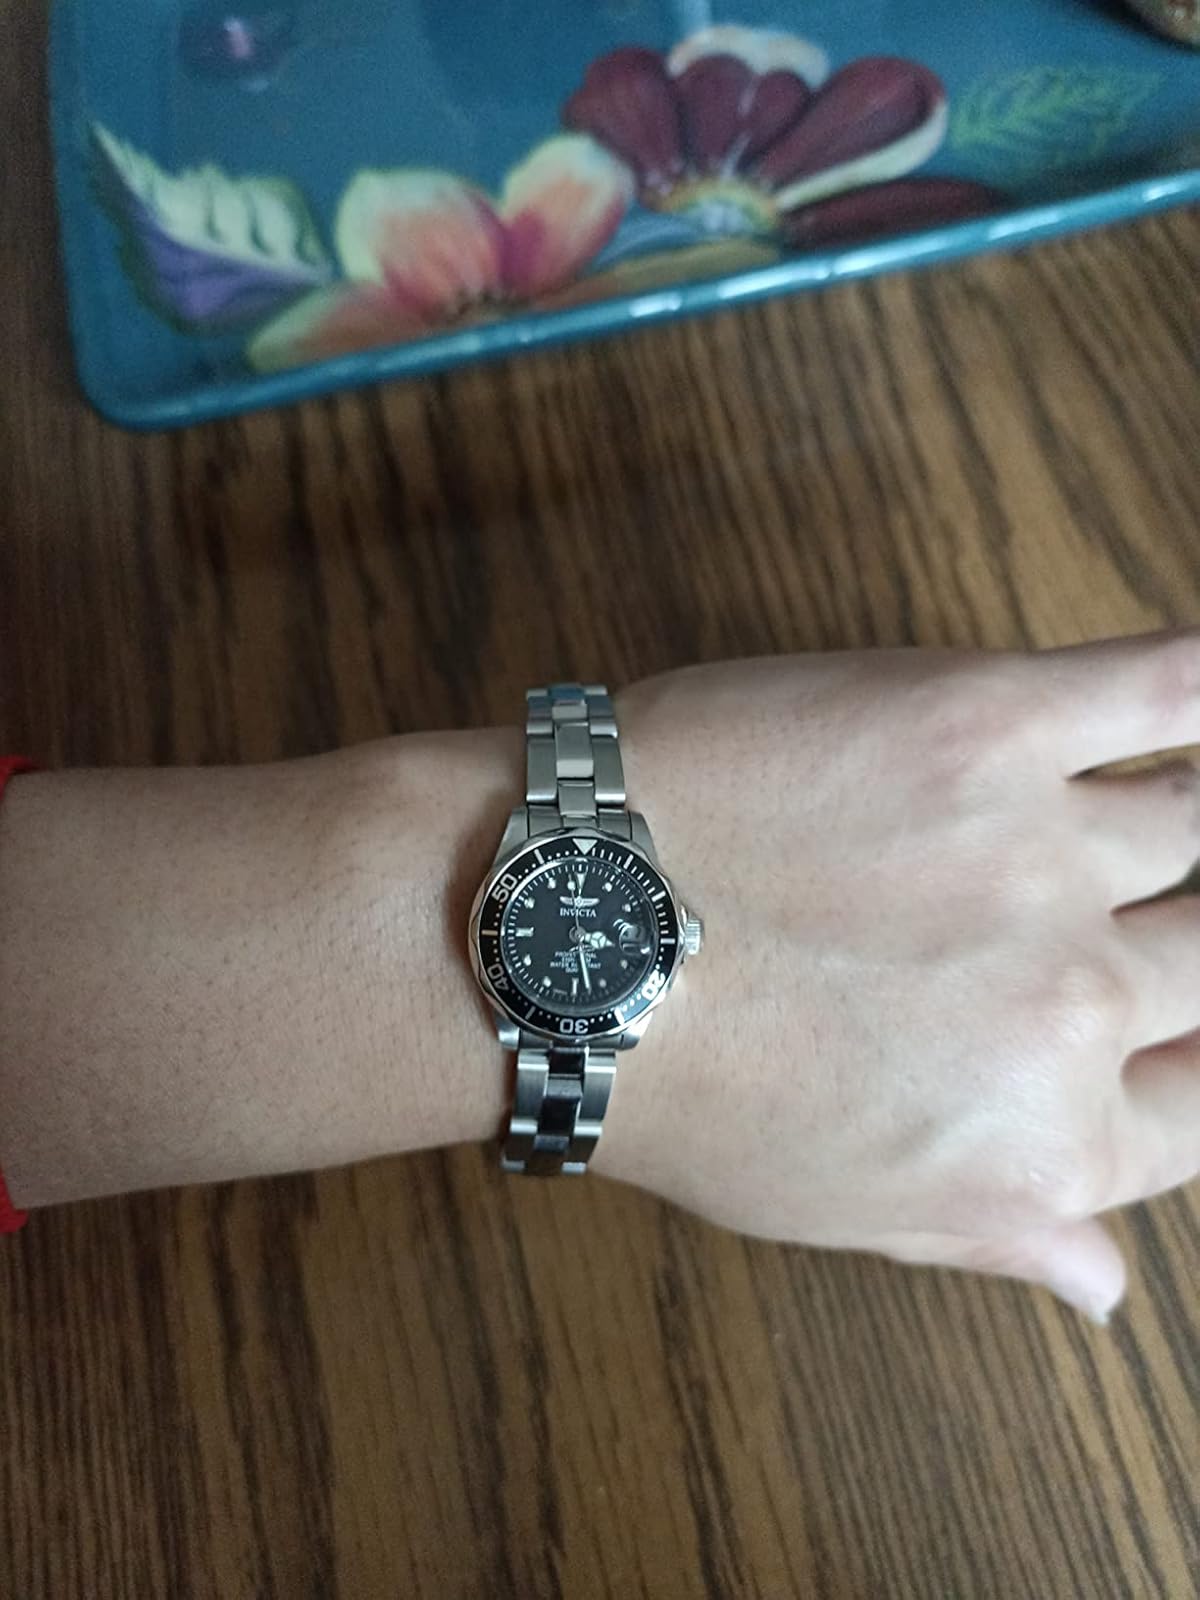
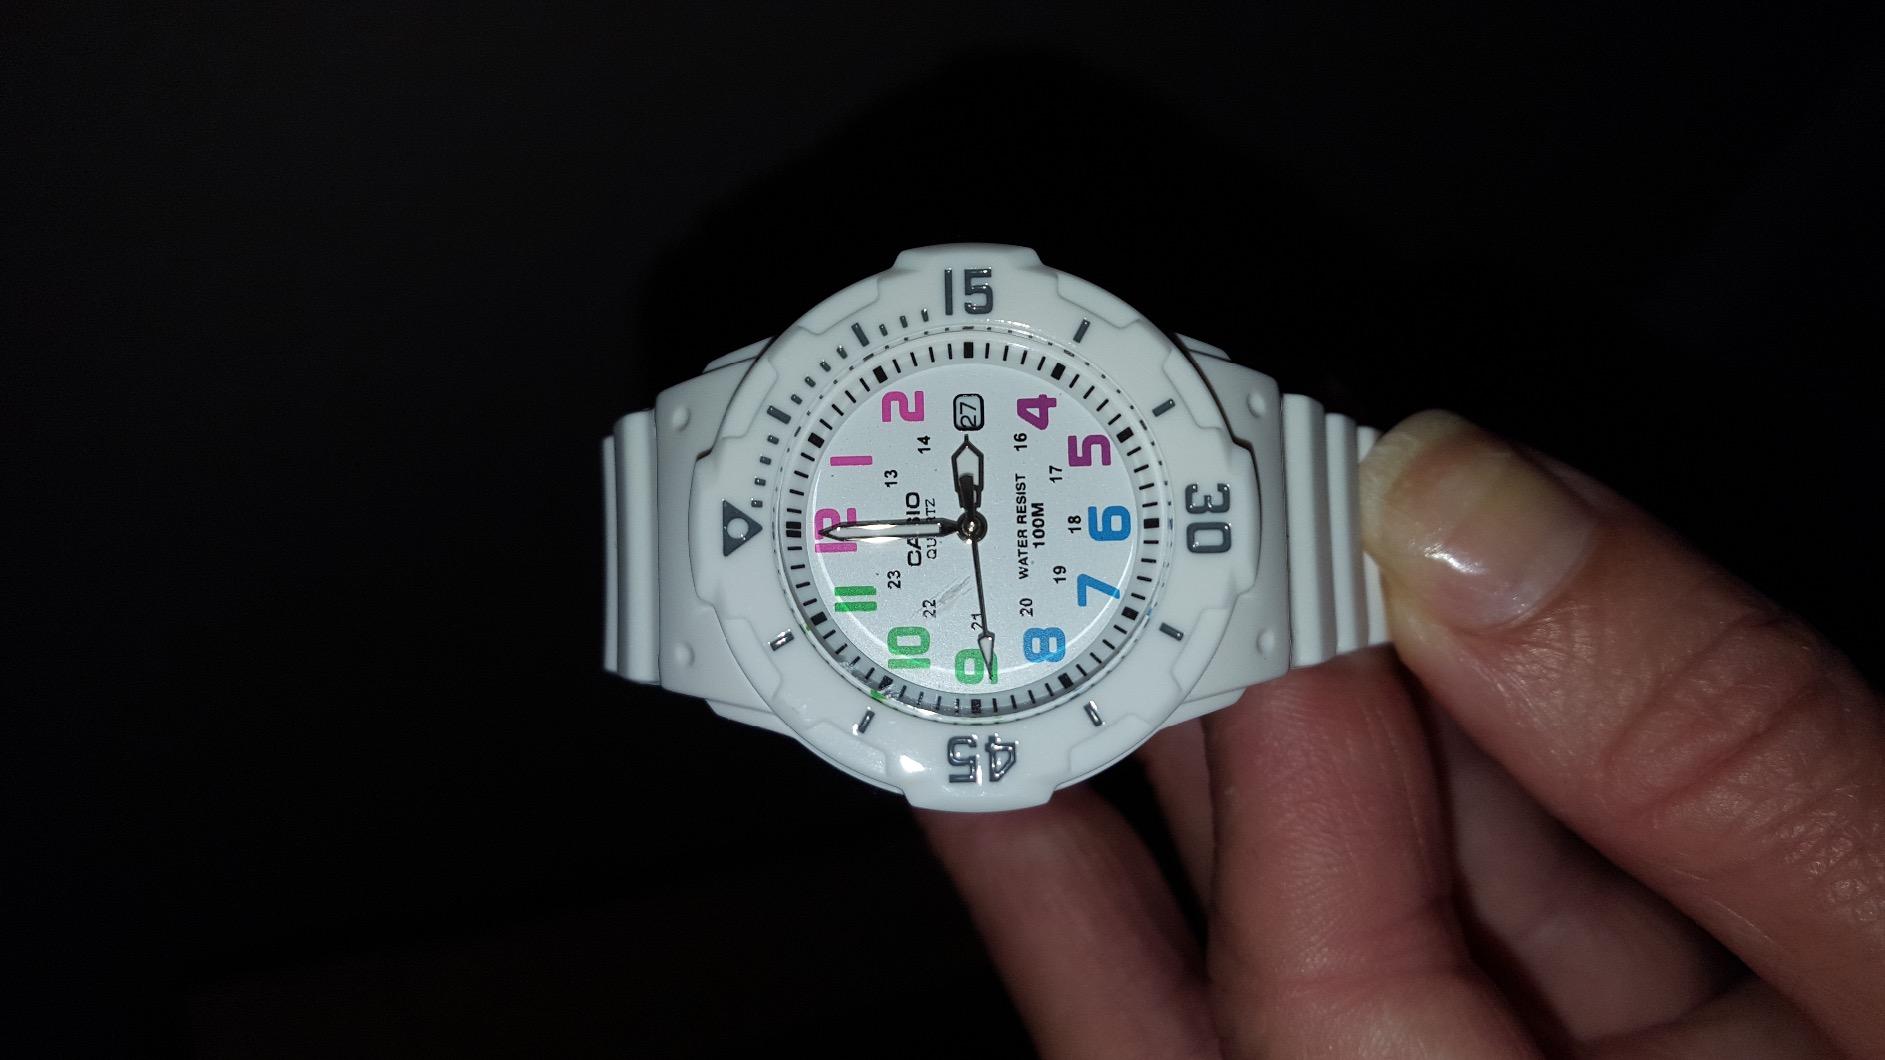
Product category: accessories_watch
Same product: no